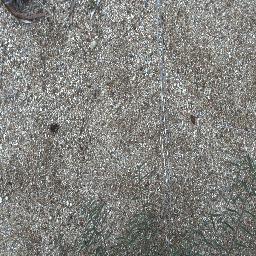
Label: negative